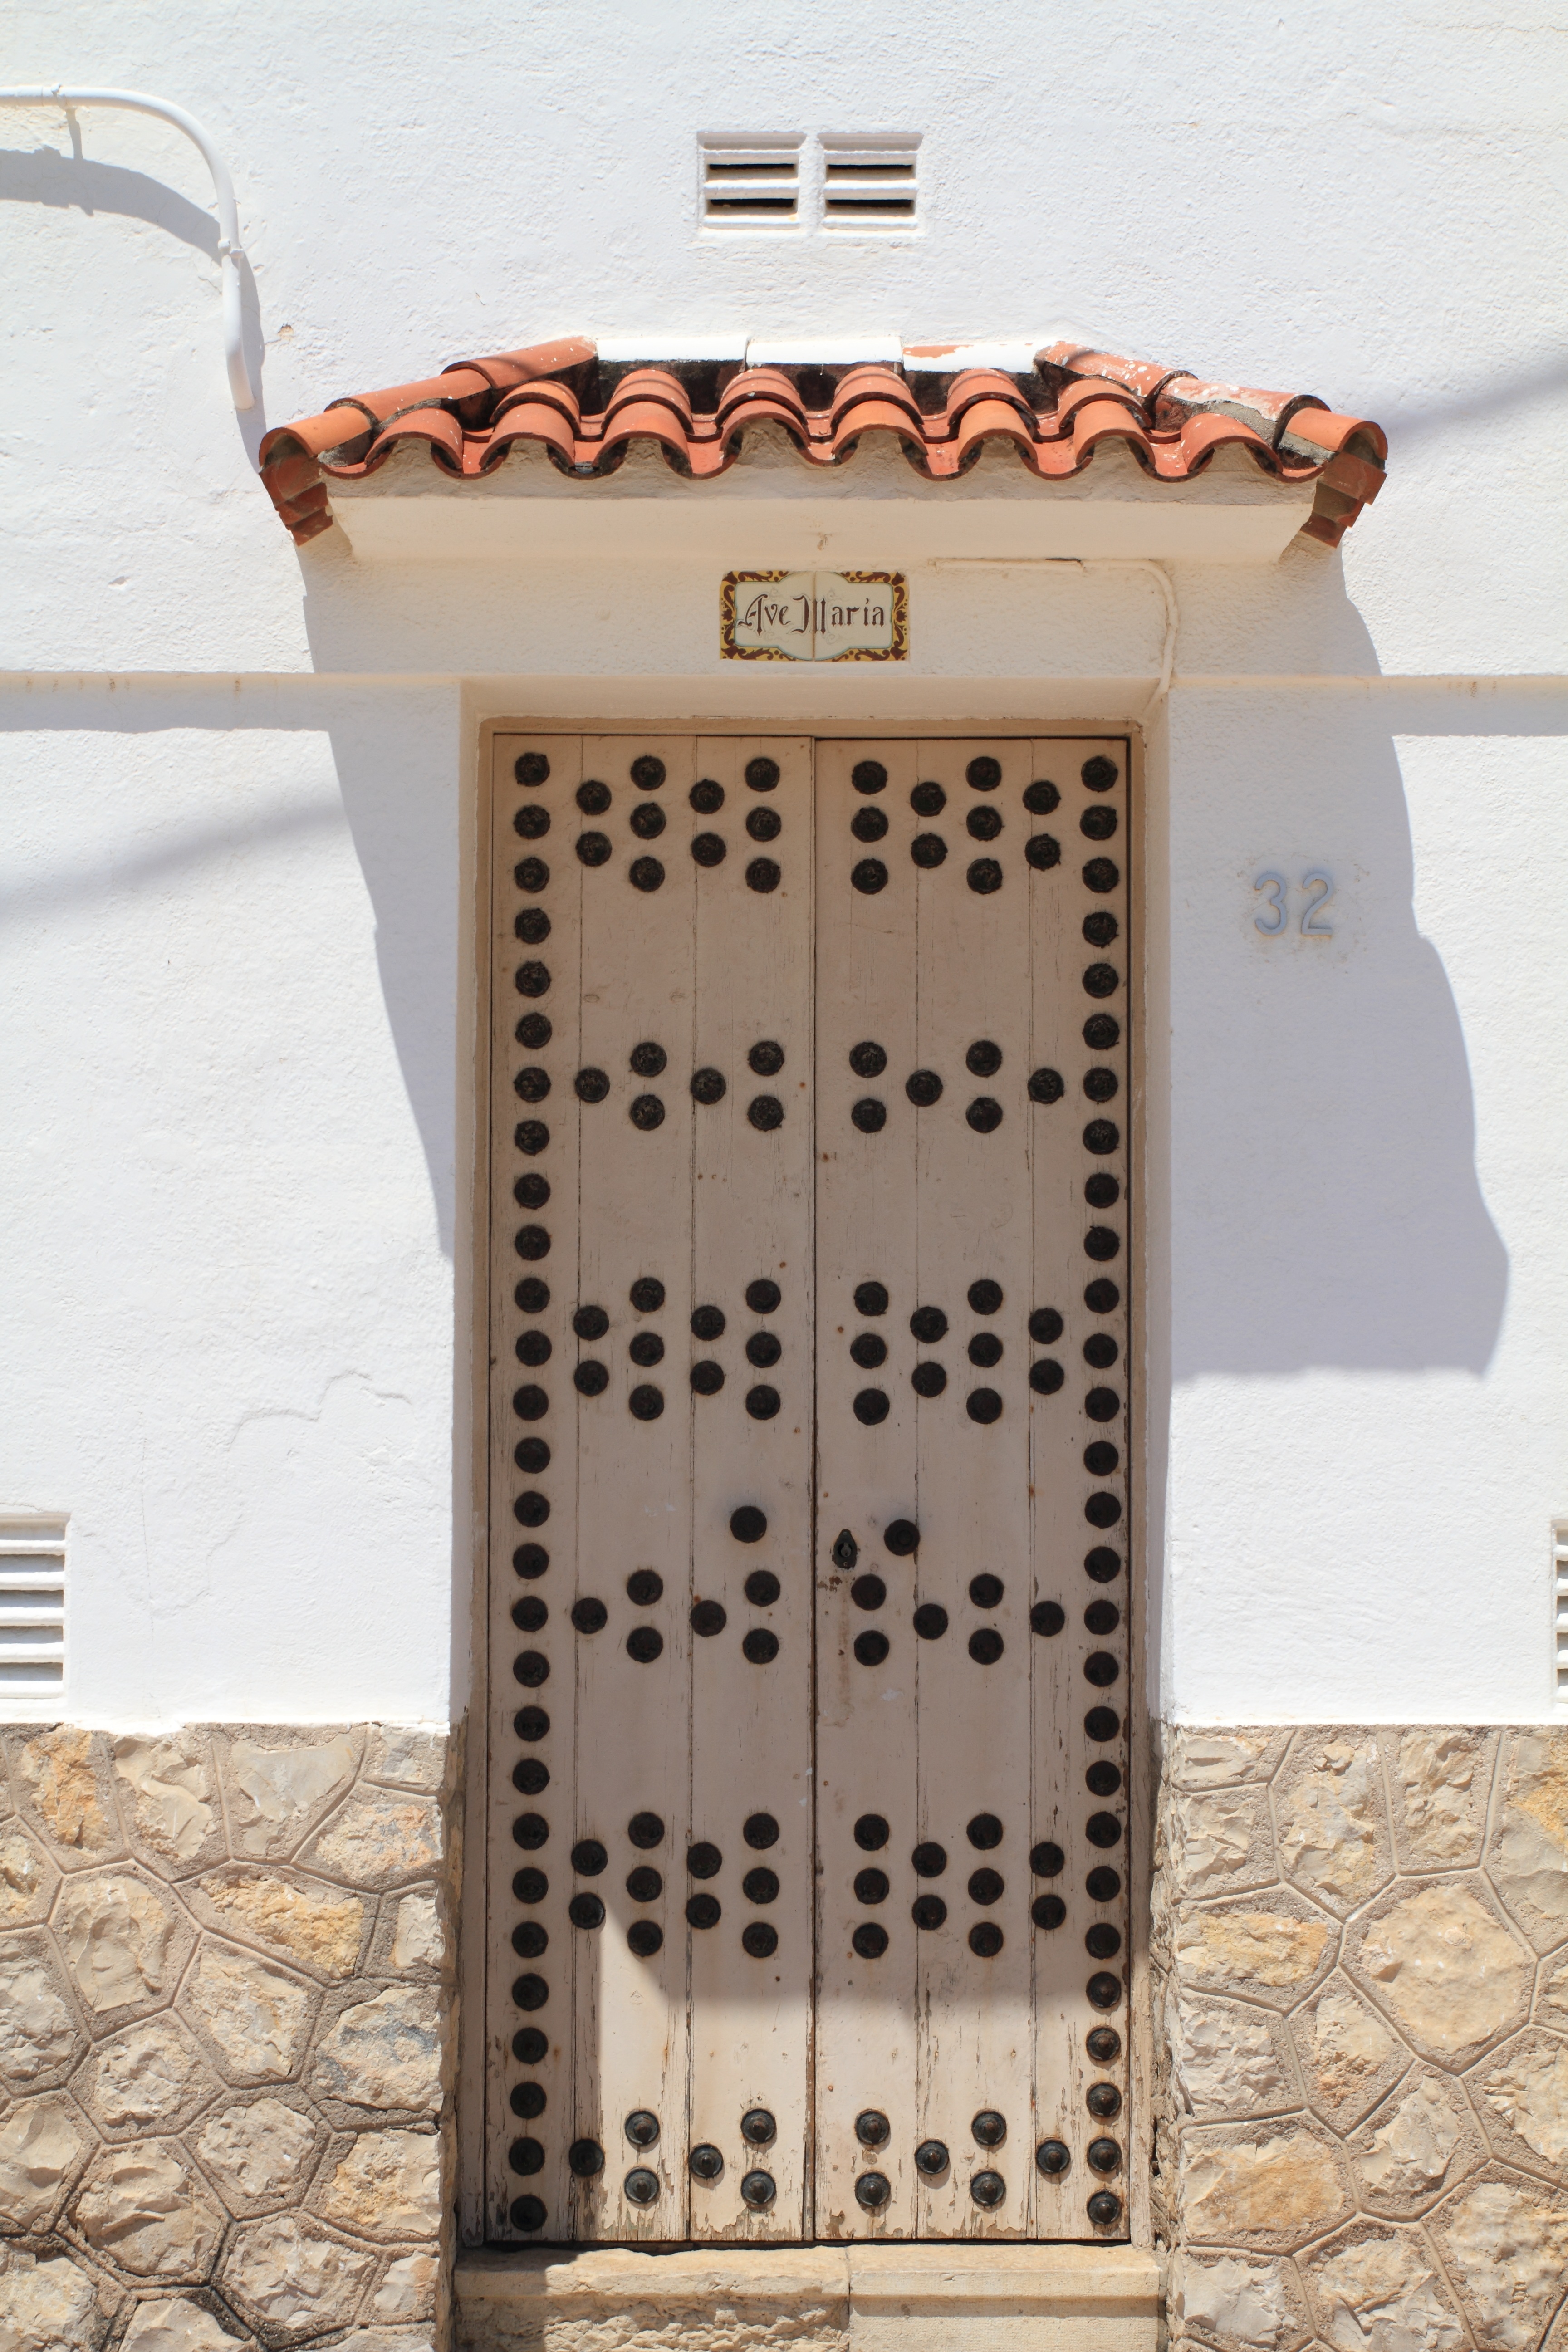
table, architecture, wood, white, street, travel, furniture, tourism, door, old town, doors, catalonia, history, shape, traditional, the mediterranean sea, komaruga